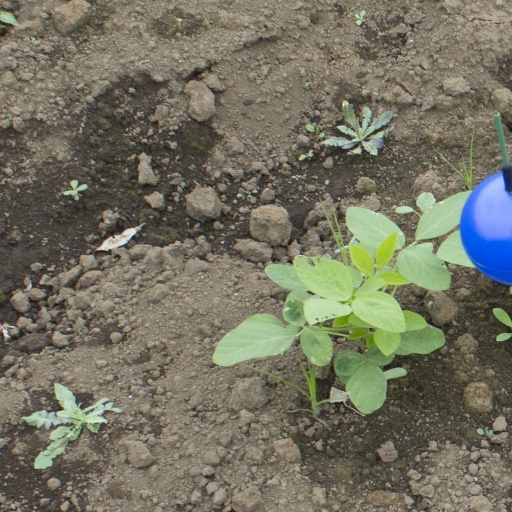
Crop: soybean